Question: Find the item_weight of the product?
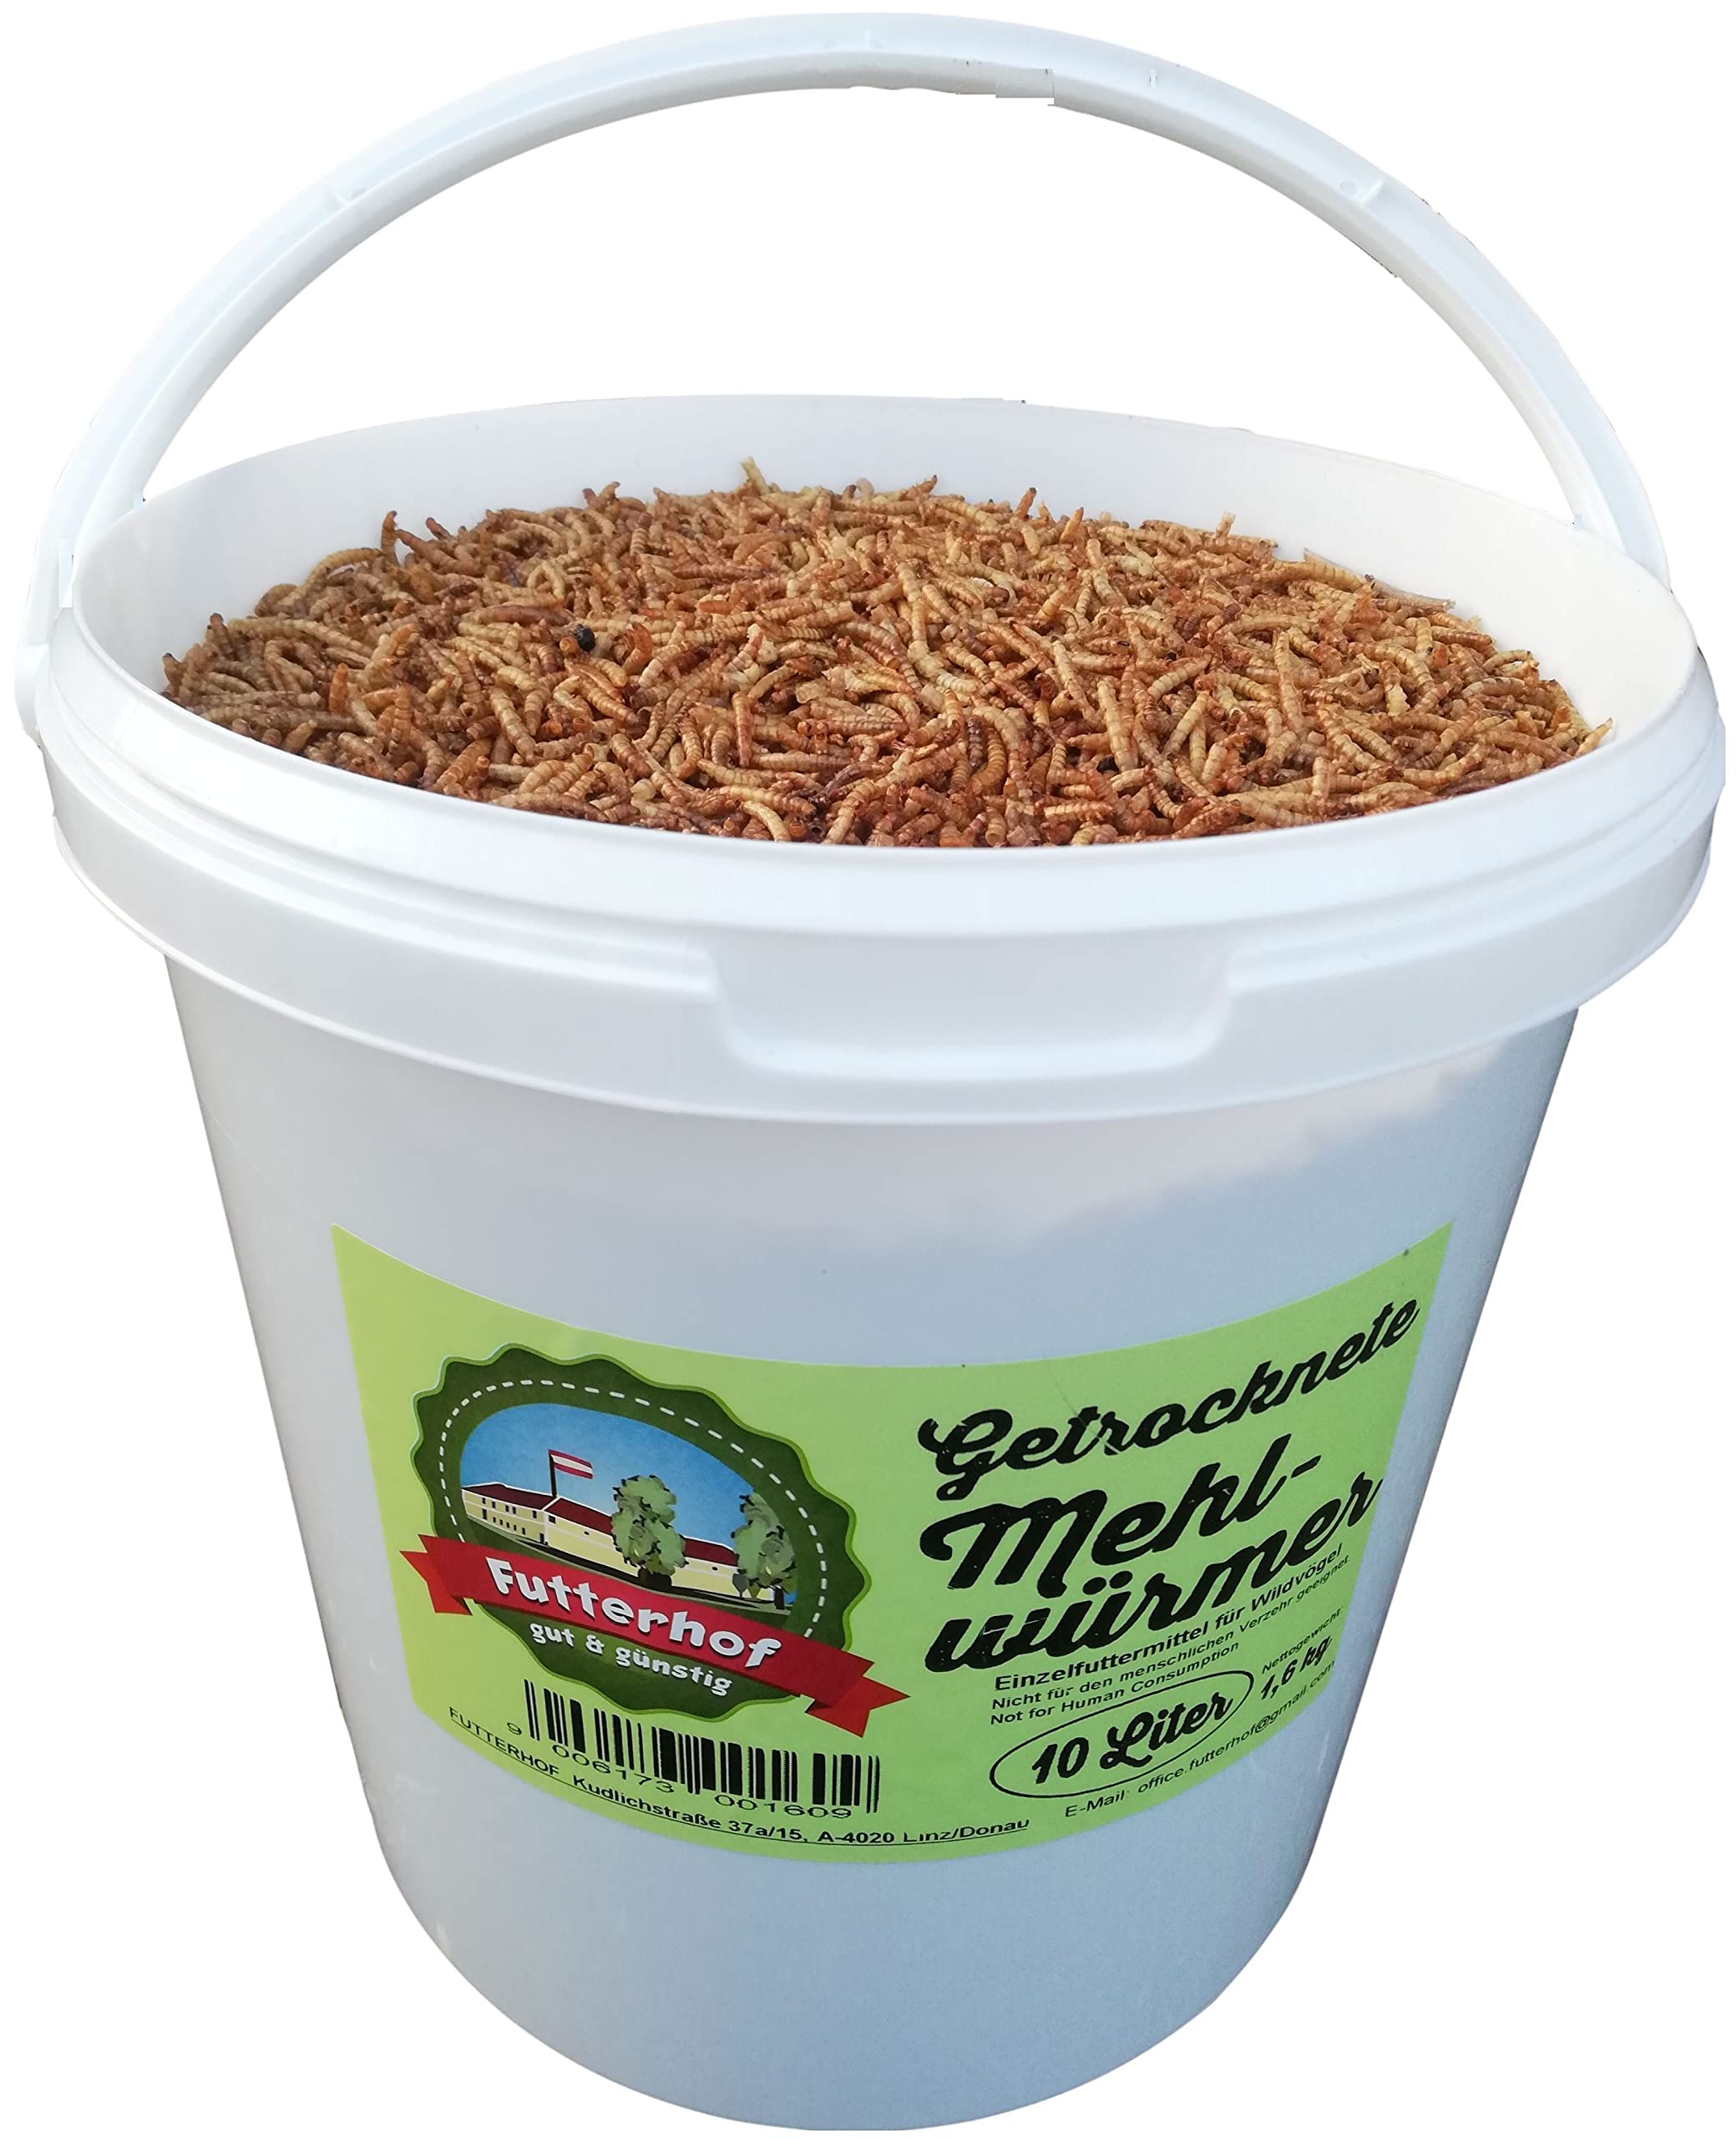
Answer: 1.6 kilogram